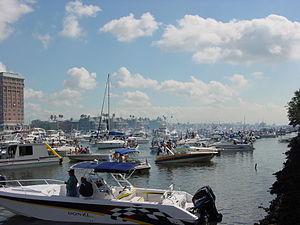
Les possibilités de pratiquer un sport en Floride sont variées : sports nautiques, sports des élites, sports extrêmes.